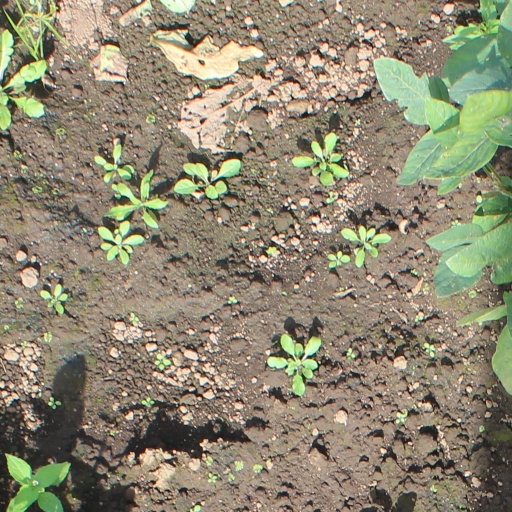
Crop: soybean